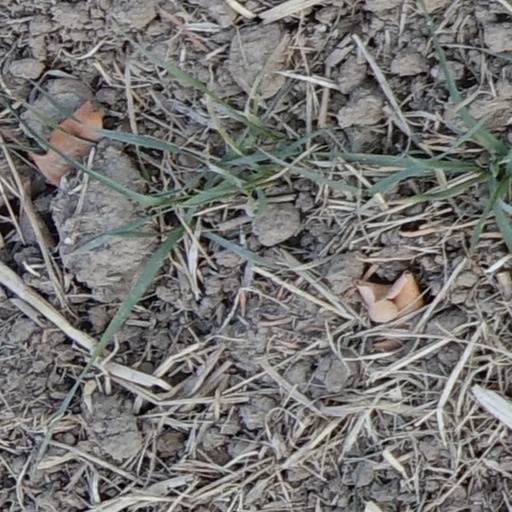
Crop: wheat